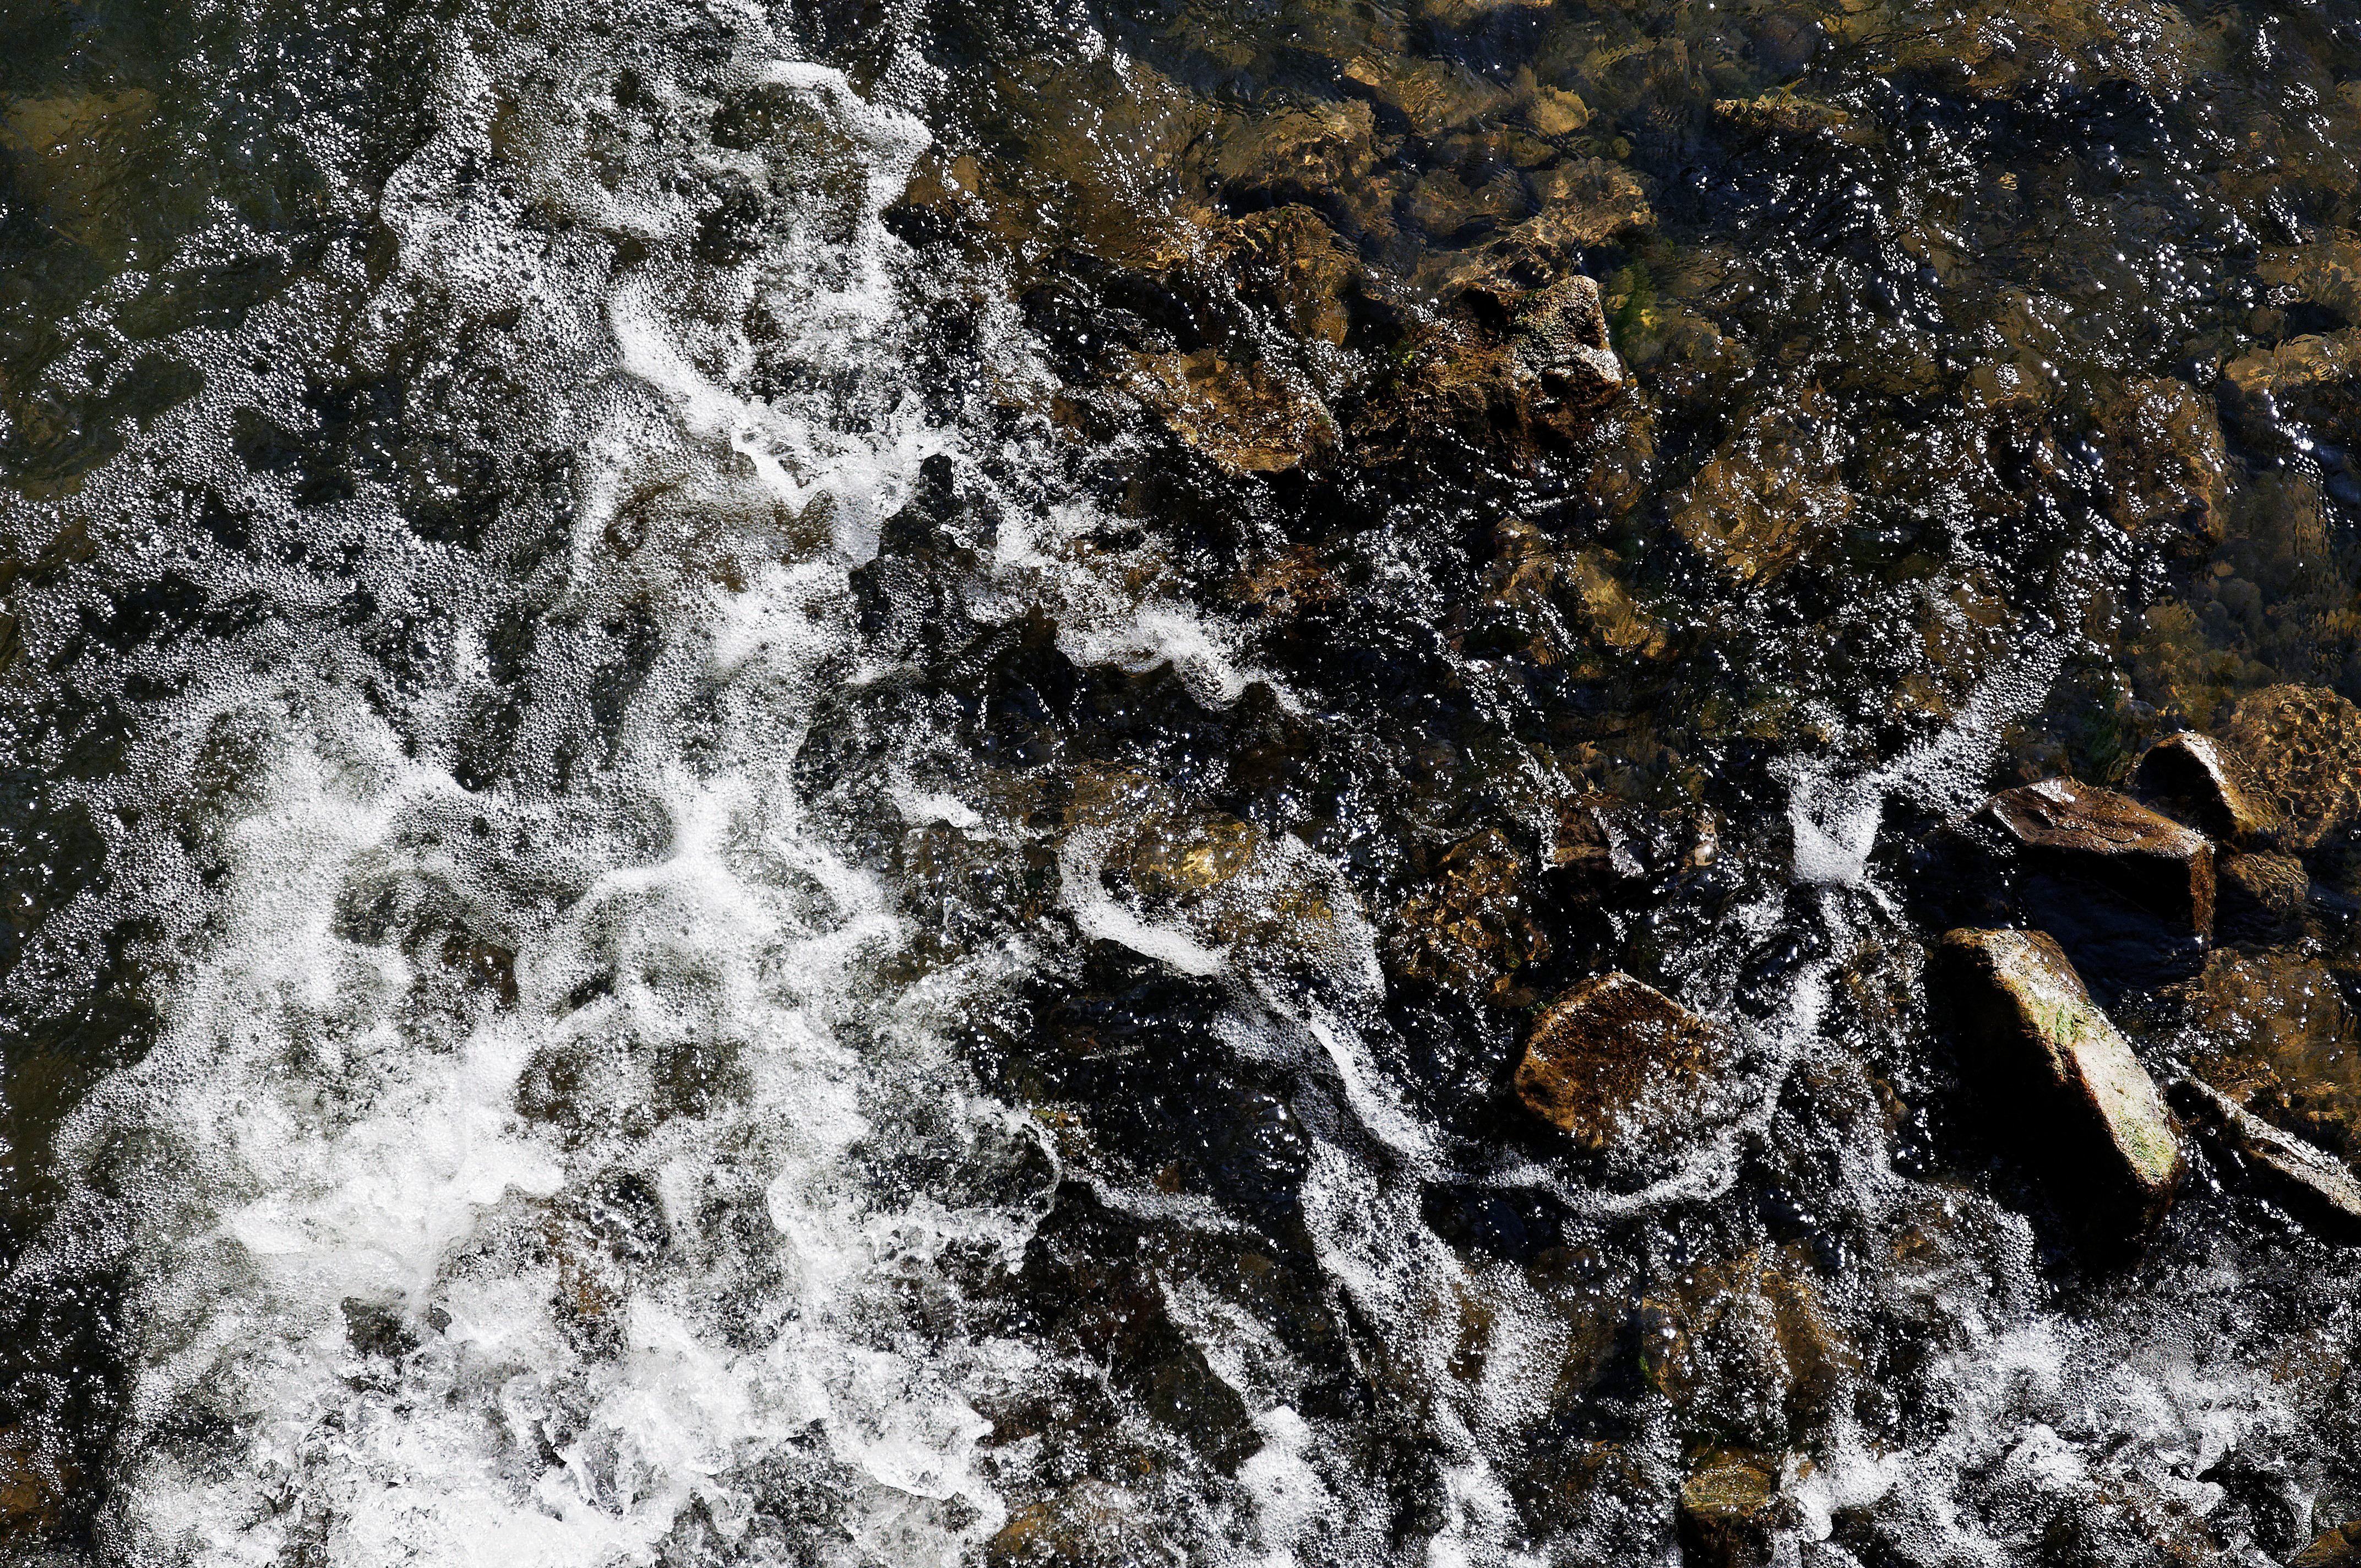
water, nature, rock, waterfall, winter, formation, stream, ice, spray, autumn, rapid, body of water, stones, bank, bach, water feature